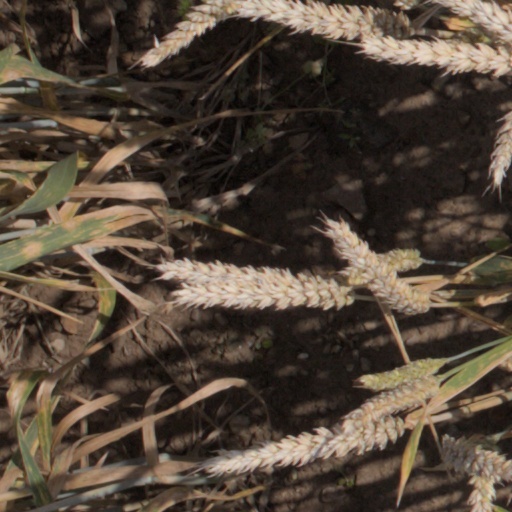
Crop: wheat